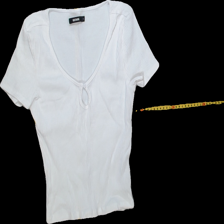
View: front
Type: Tank top
Category: Ladies
Brand: Bikbok
Colors: White
Material: 95%cotton 5%elastan
Size: S
Trend: No trend
Stains: No
Price range: 50-100
Recommended usage: Reuse